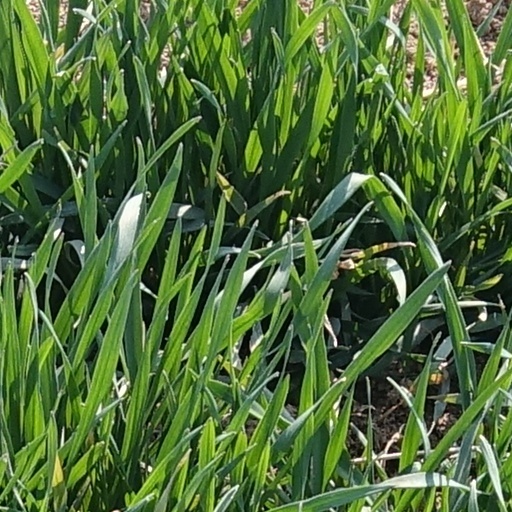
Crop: wheat